Little Sahara Recreation Area

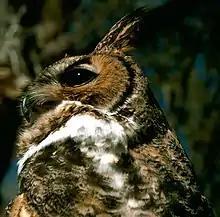
Great Horned Owl

The area is home to typical Great Basin Desert wildlife including mule deer, pronghorn antelope, snakes, lizards and birds of prey. Great horned owls make their home among juniper trees in the Rockwell Natural Area.